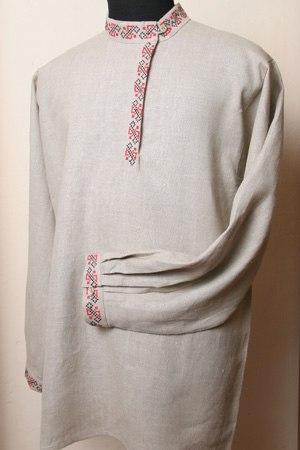
La kossovorotka est une chemise boutonnée sur le côté et non au milieu comme dans les chemises ordinaires. Selon l'académicien russe Dmitri Likhatchov, cette coupe a été créée spécifiquement pour que la chaîne et la croix suspendue qui est portée sur la poitrine ne tombe pas pendant le travail. Le pluriel du mot en russe est Kossovorotki.